List of birds of Zimbabwe

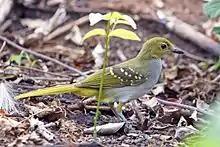

Barn owls are medium to large owls with large heads and characteristic heart-shaped faces. They have long strong legs with powerful talons.